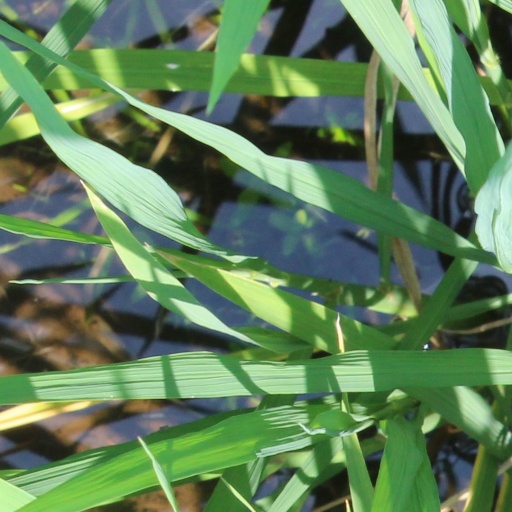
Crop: rice